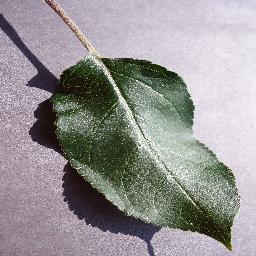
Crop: apple
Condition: healthy